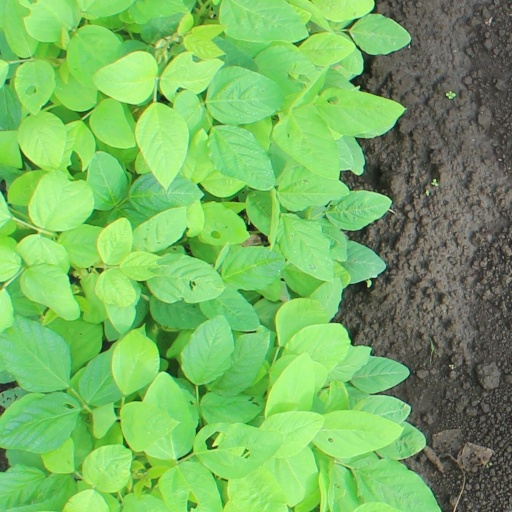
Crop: soybean